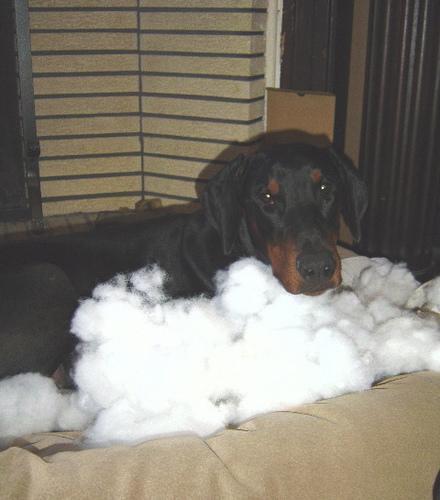
Doberman